Michał Bajor

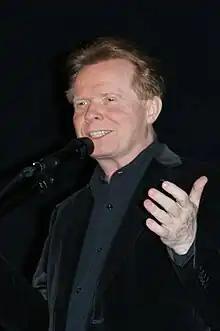

Michał Bajor (born 13 June 1957 in Głuchołazy, Poland) is a Polish actor and musician. Bajor’s songs are based on texts by Wojciech Młynarski, Jonasz Kofta, Andrzej Ozga, Marcin Sosnowski, and Julian Tuwim. He is a member of the Academy of the Polish Society of the Phonographic Industry.